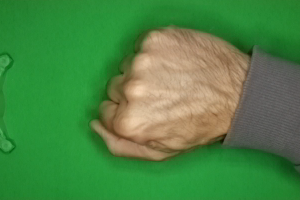
Label: rock